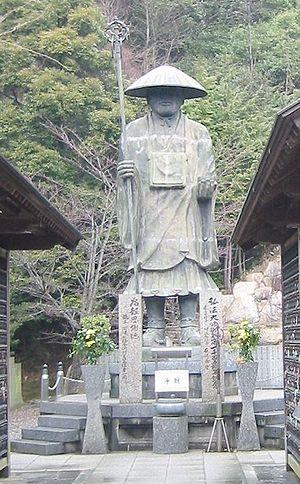
Le pèlerinage de Shikoku est un pèlerinage effectué sur l'île de Shikoku au Japon et qui comprend 88 temples. C'est un pèlerinage circulaire consacré à Kōbō-Daishi, le fondateur du bouddhisme Shingon, mais on y retrouve des pèlerins de toutes les traditions.
Shingon est une école bouddhiste japonaise ésotérique, fondée au IXᵉ siècle par le moine Kūkai qui reçut le titre posthume de Kōbō Daishi, le grand diffuseur de la Loi. Le mot Shingon signifie « parole de vérité »; c'est la traduction japonaise du mot sanskrit mantra, qui désigne l'incantation en Inde. Cette école est, avec l'école Tendai, une des deux écoles à pratiquer le bouddhisme tantrique au Japon.
Kūkai, plus connu sous le nom de Kōbō-Daishi, est le saint fondateur de l'école bouddhiste Shingon; il est aussi une figure marquante de l'histoire du Japon : son esprit universel a fortement influencé la culture et la civilisation japonaise. Il était non seulement un grand religieux, mais aussi un éminent homme de lettres, un philosophe, poète et calligraphe. Toute sa vie il manifesta une grande bienveillance pour tous les êtres, et c'est pour cette raison qu'il est encore, de nos jours, si populaire au Japon.